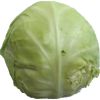
Label: Cabbage white 1